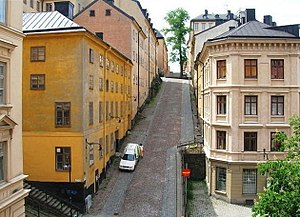
Stockholm / Seværdigheder
Klassisk Södermalm-miljø med høje gader og bygninger fra århundredeskiftet.
Denne artikel omhandler Sveriges hovedstad. For andre betydninger af Stockholm, se Stockholm.